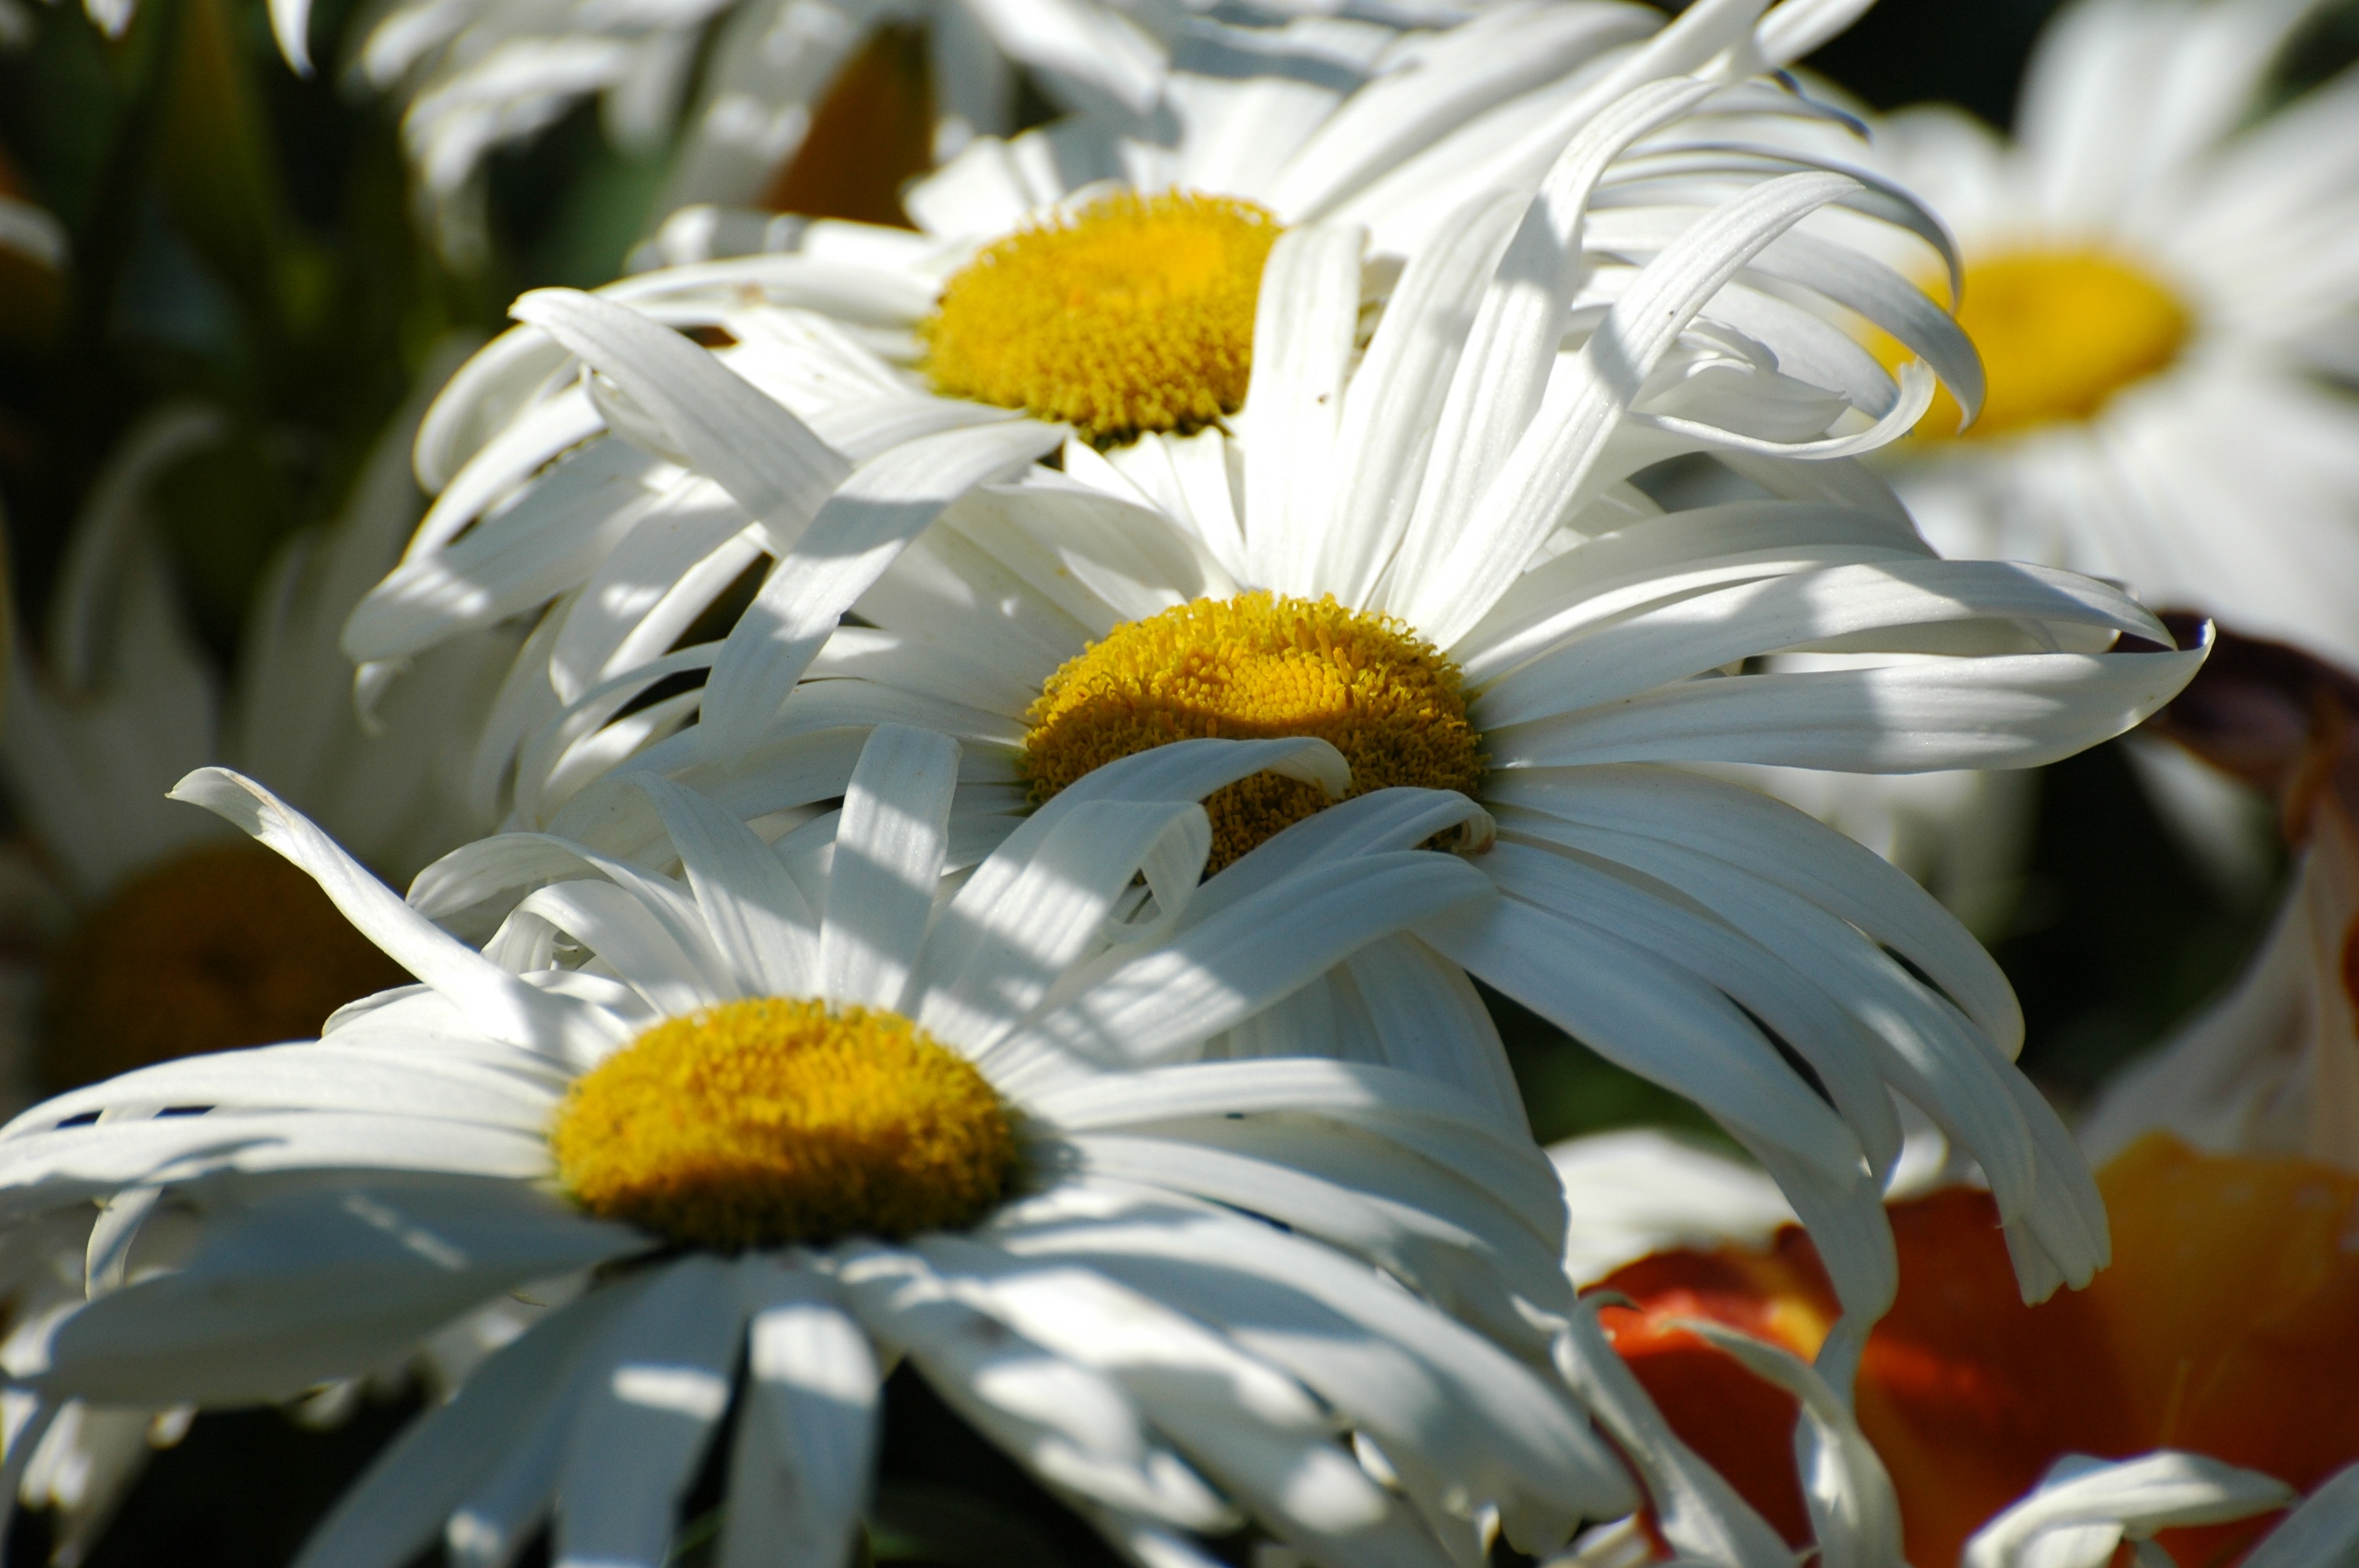
nature, blossom, plant, flower, petal, daisy, pollen, spring, park, botany, yellow, garden, flora, white flower, wildflower, close up, flowering, marguerite, macro photography, blossomed, flowering plant, daisy family, flower bouquet, oxeye daisy, land plant, marguerite daisy